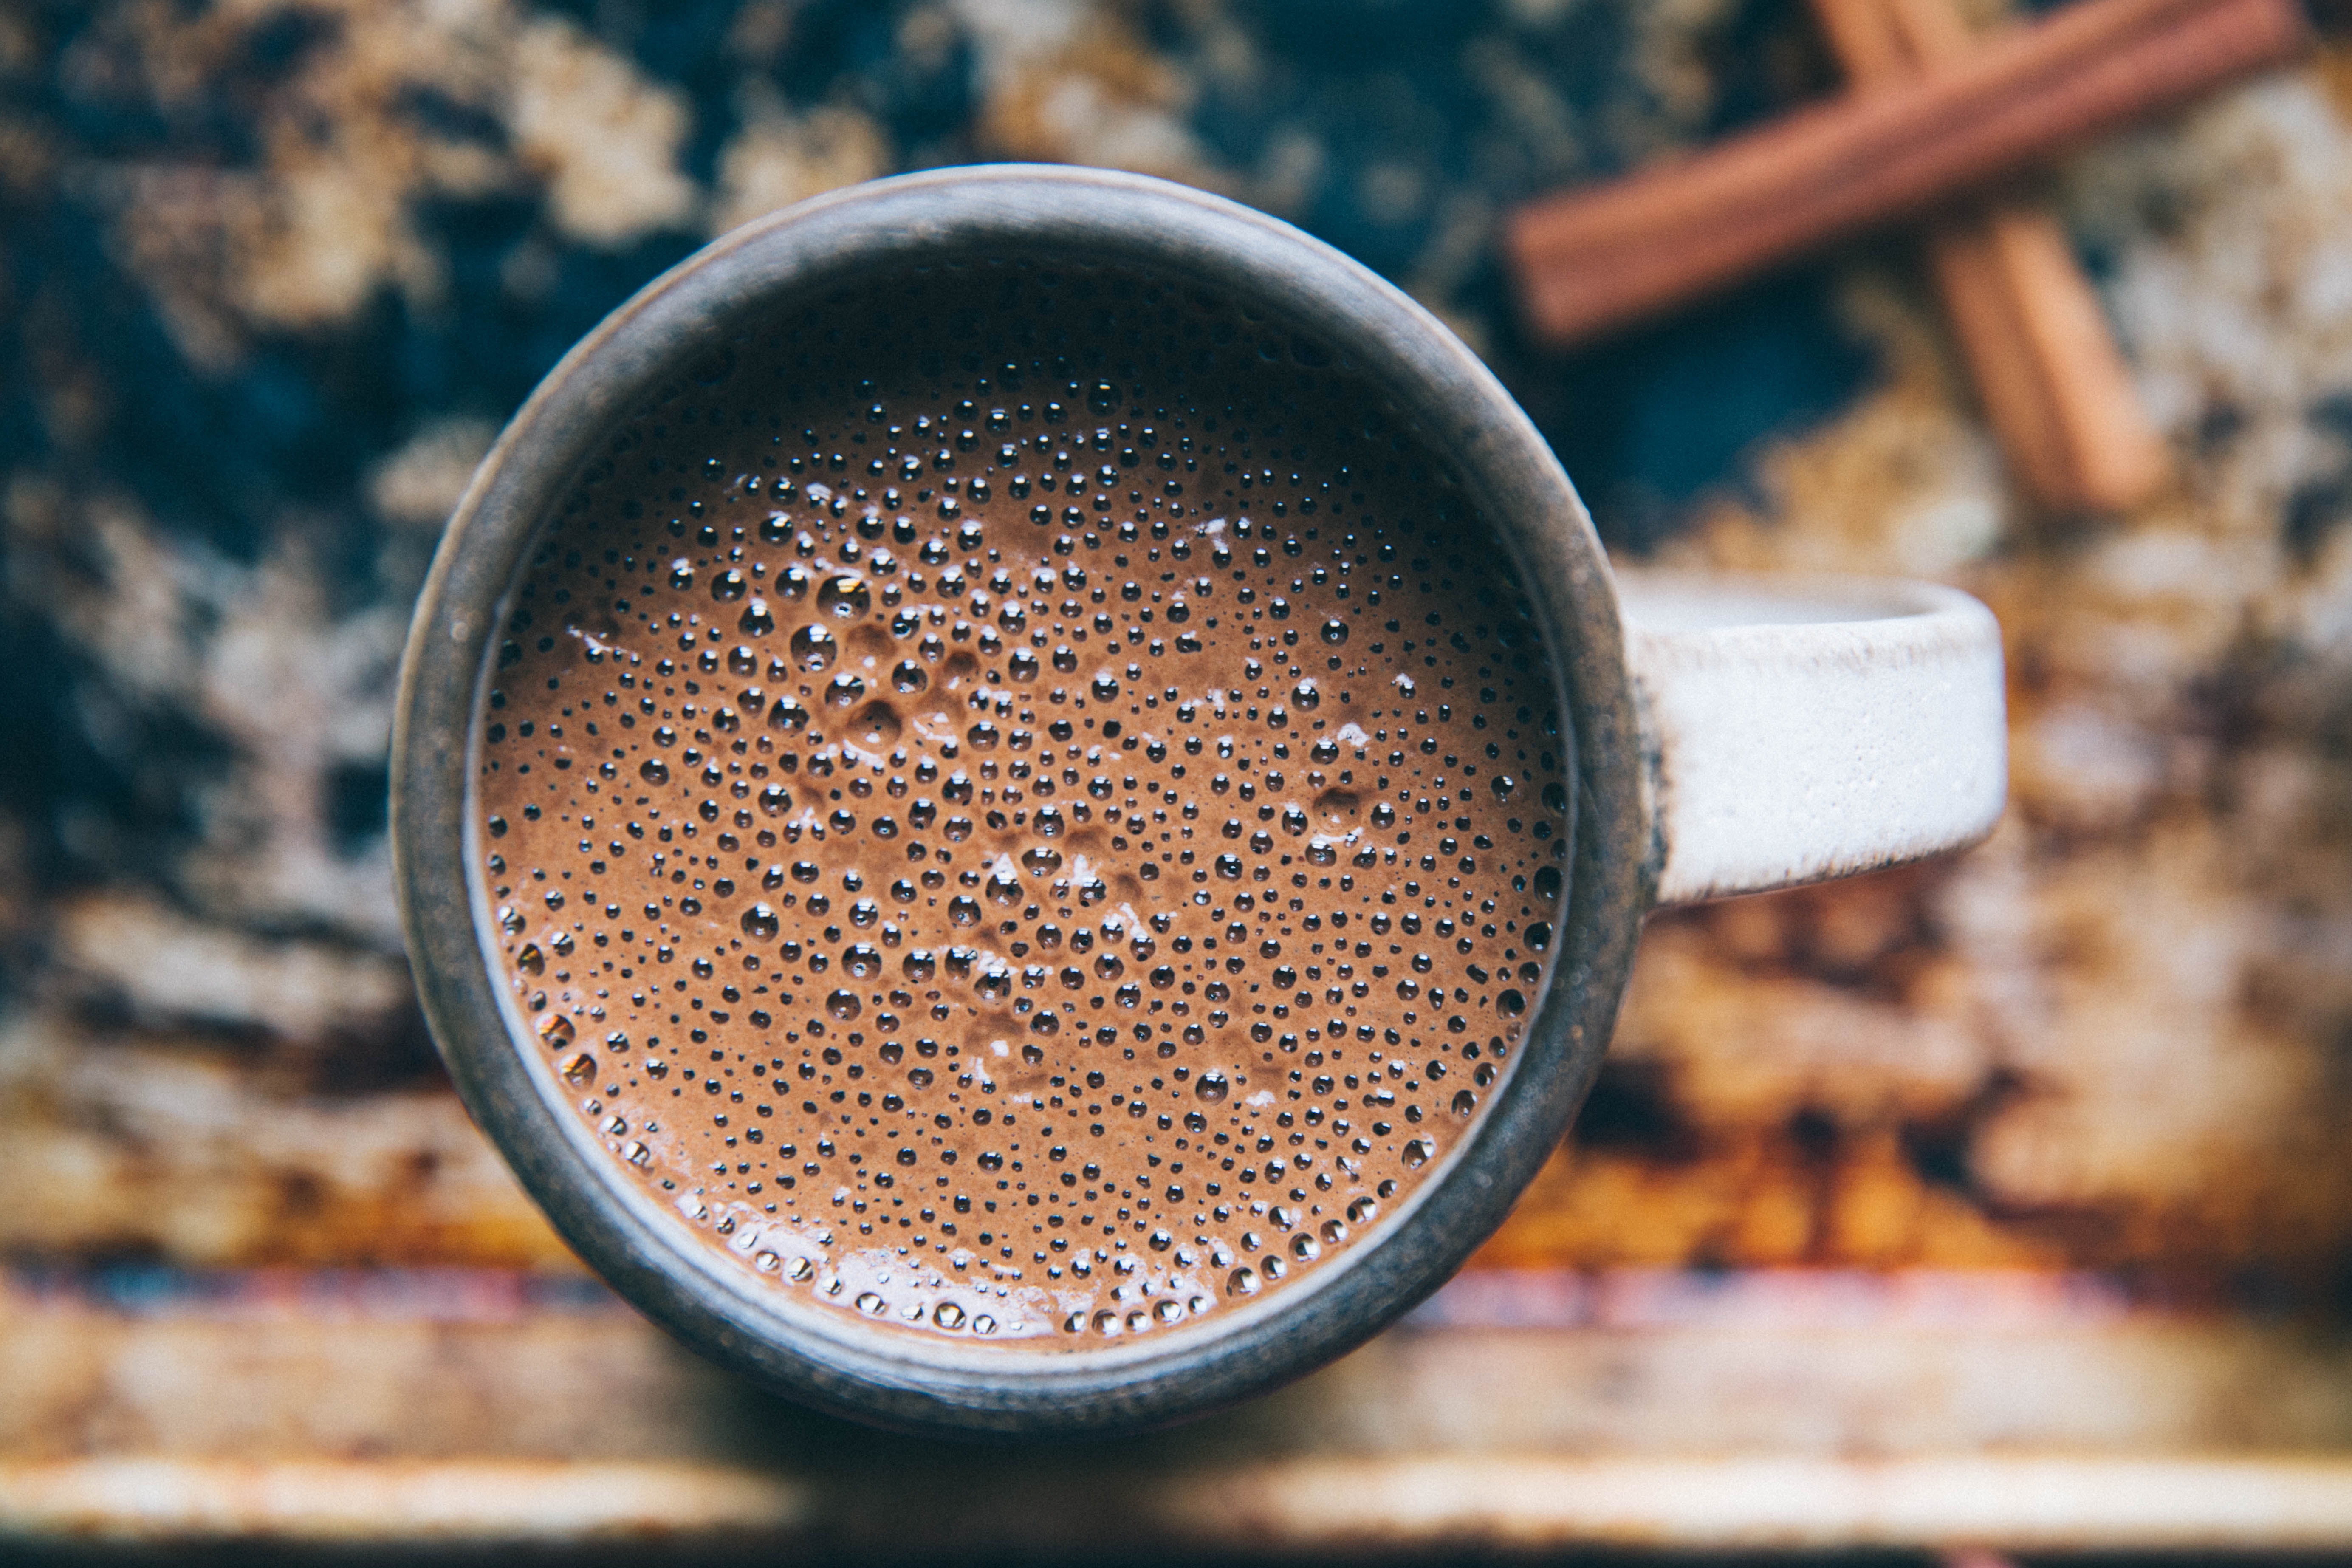
coffee, hot chocolate, food, produce, soil, beverage, drink, handle, close up, from above, macro photography, flavor